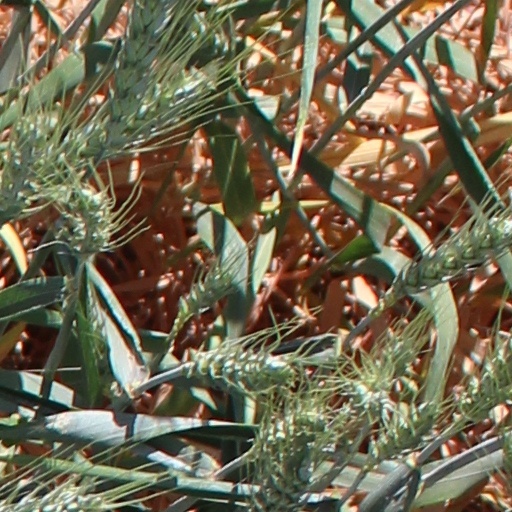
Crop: wheat